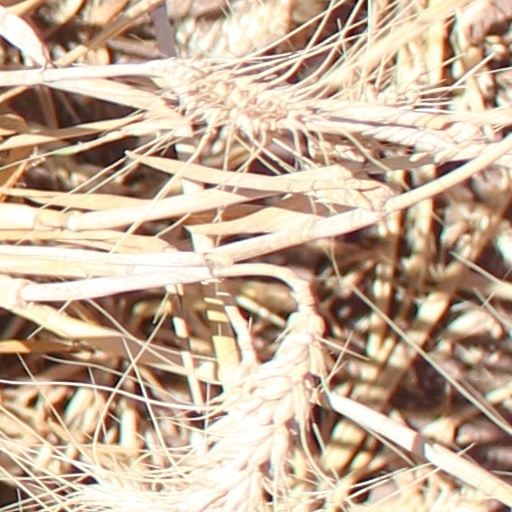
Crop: wheat